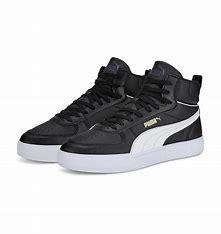
Brand: Puma
Model: Caven